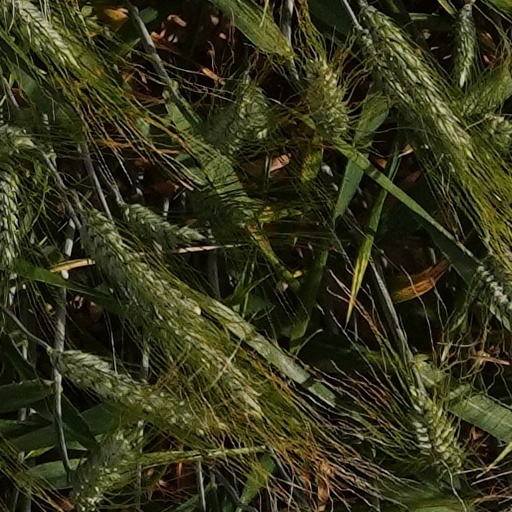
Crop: wheat